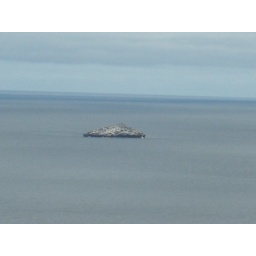
Small rock off shore covered in bird poop